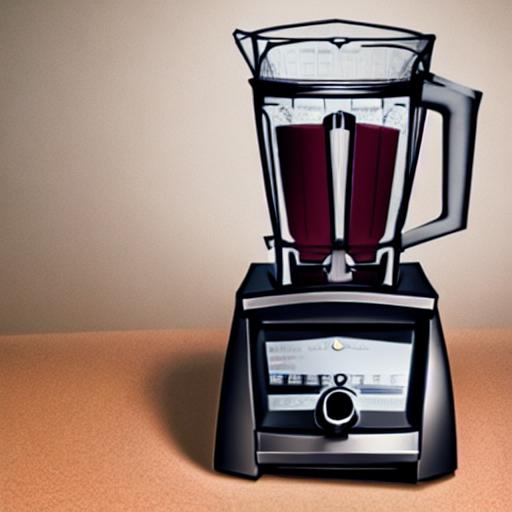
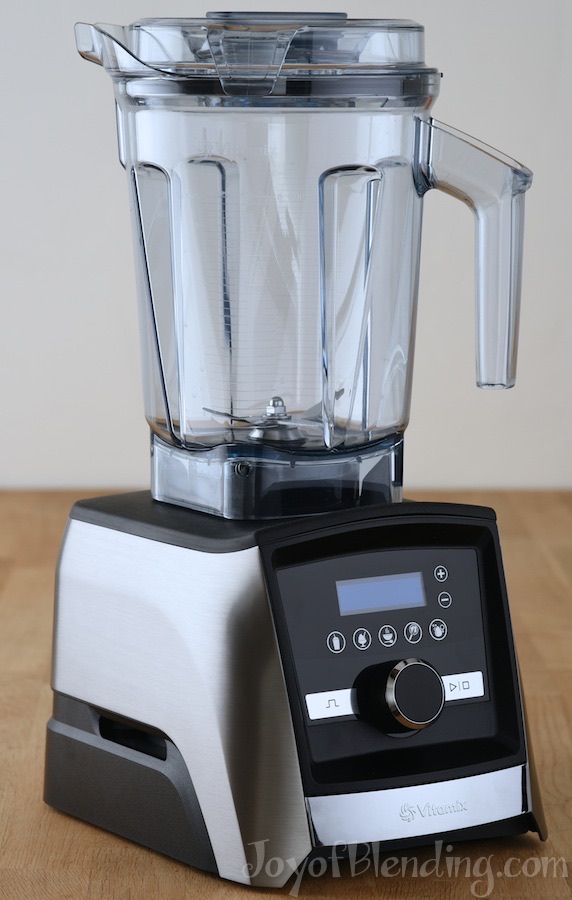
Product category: items_blender
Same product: no